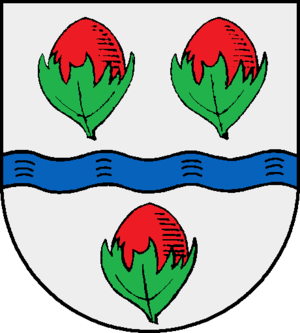
Haselau
Coat of arms of Haselau
Haselau er en by og en kommune i det nordlige Tyskland, beliggende i Amt Haseldorf under Kreis Pinneberg. Kreis Pinneberg ligger i den sydlige del af delstaten Slesvig-Holsten.